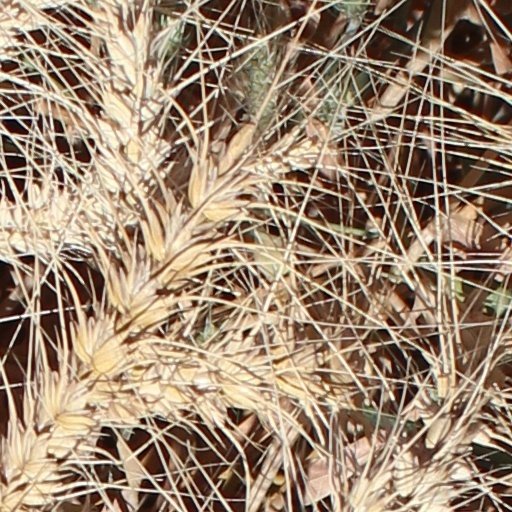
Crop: wheat